Lisa Makas

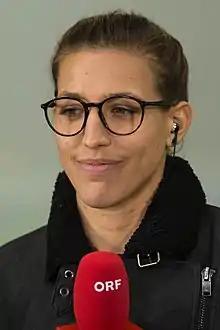

Lisa Makas (born 11 May 1992) is an Austrian retired football striker, She last played for SKN St. Pölten in the Austrian ÖFB-Frauenliga.